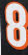
Number: 8